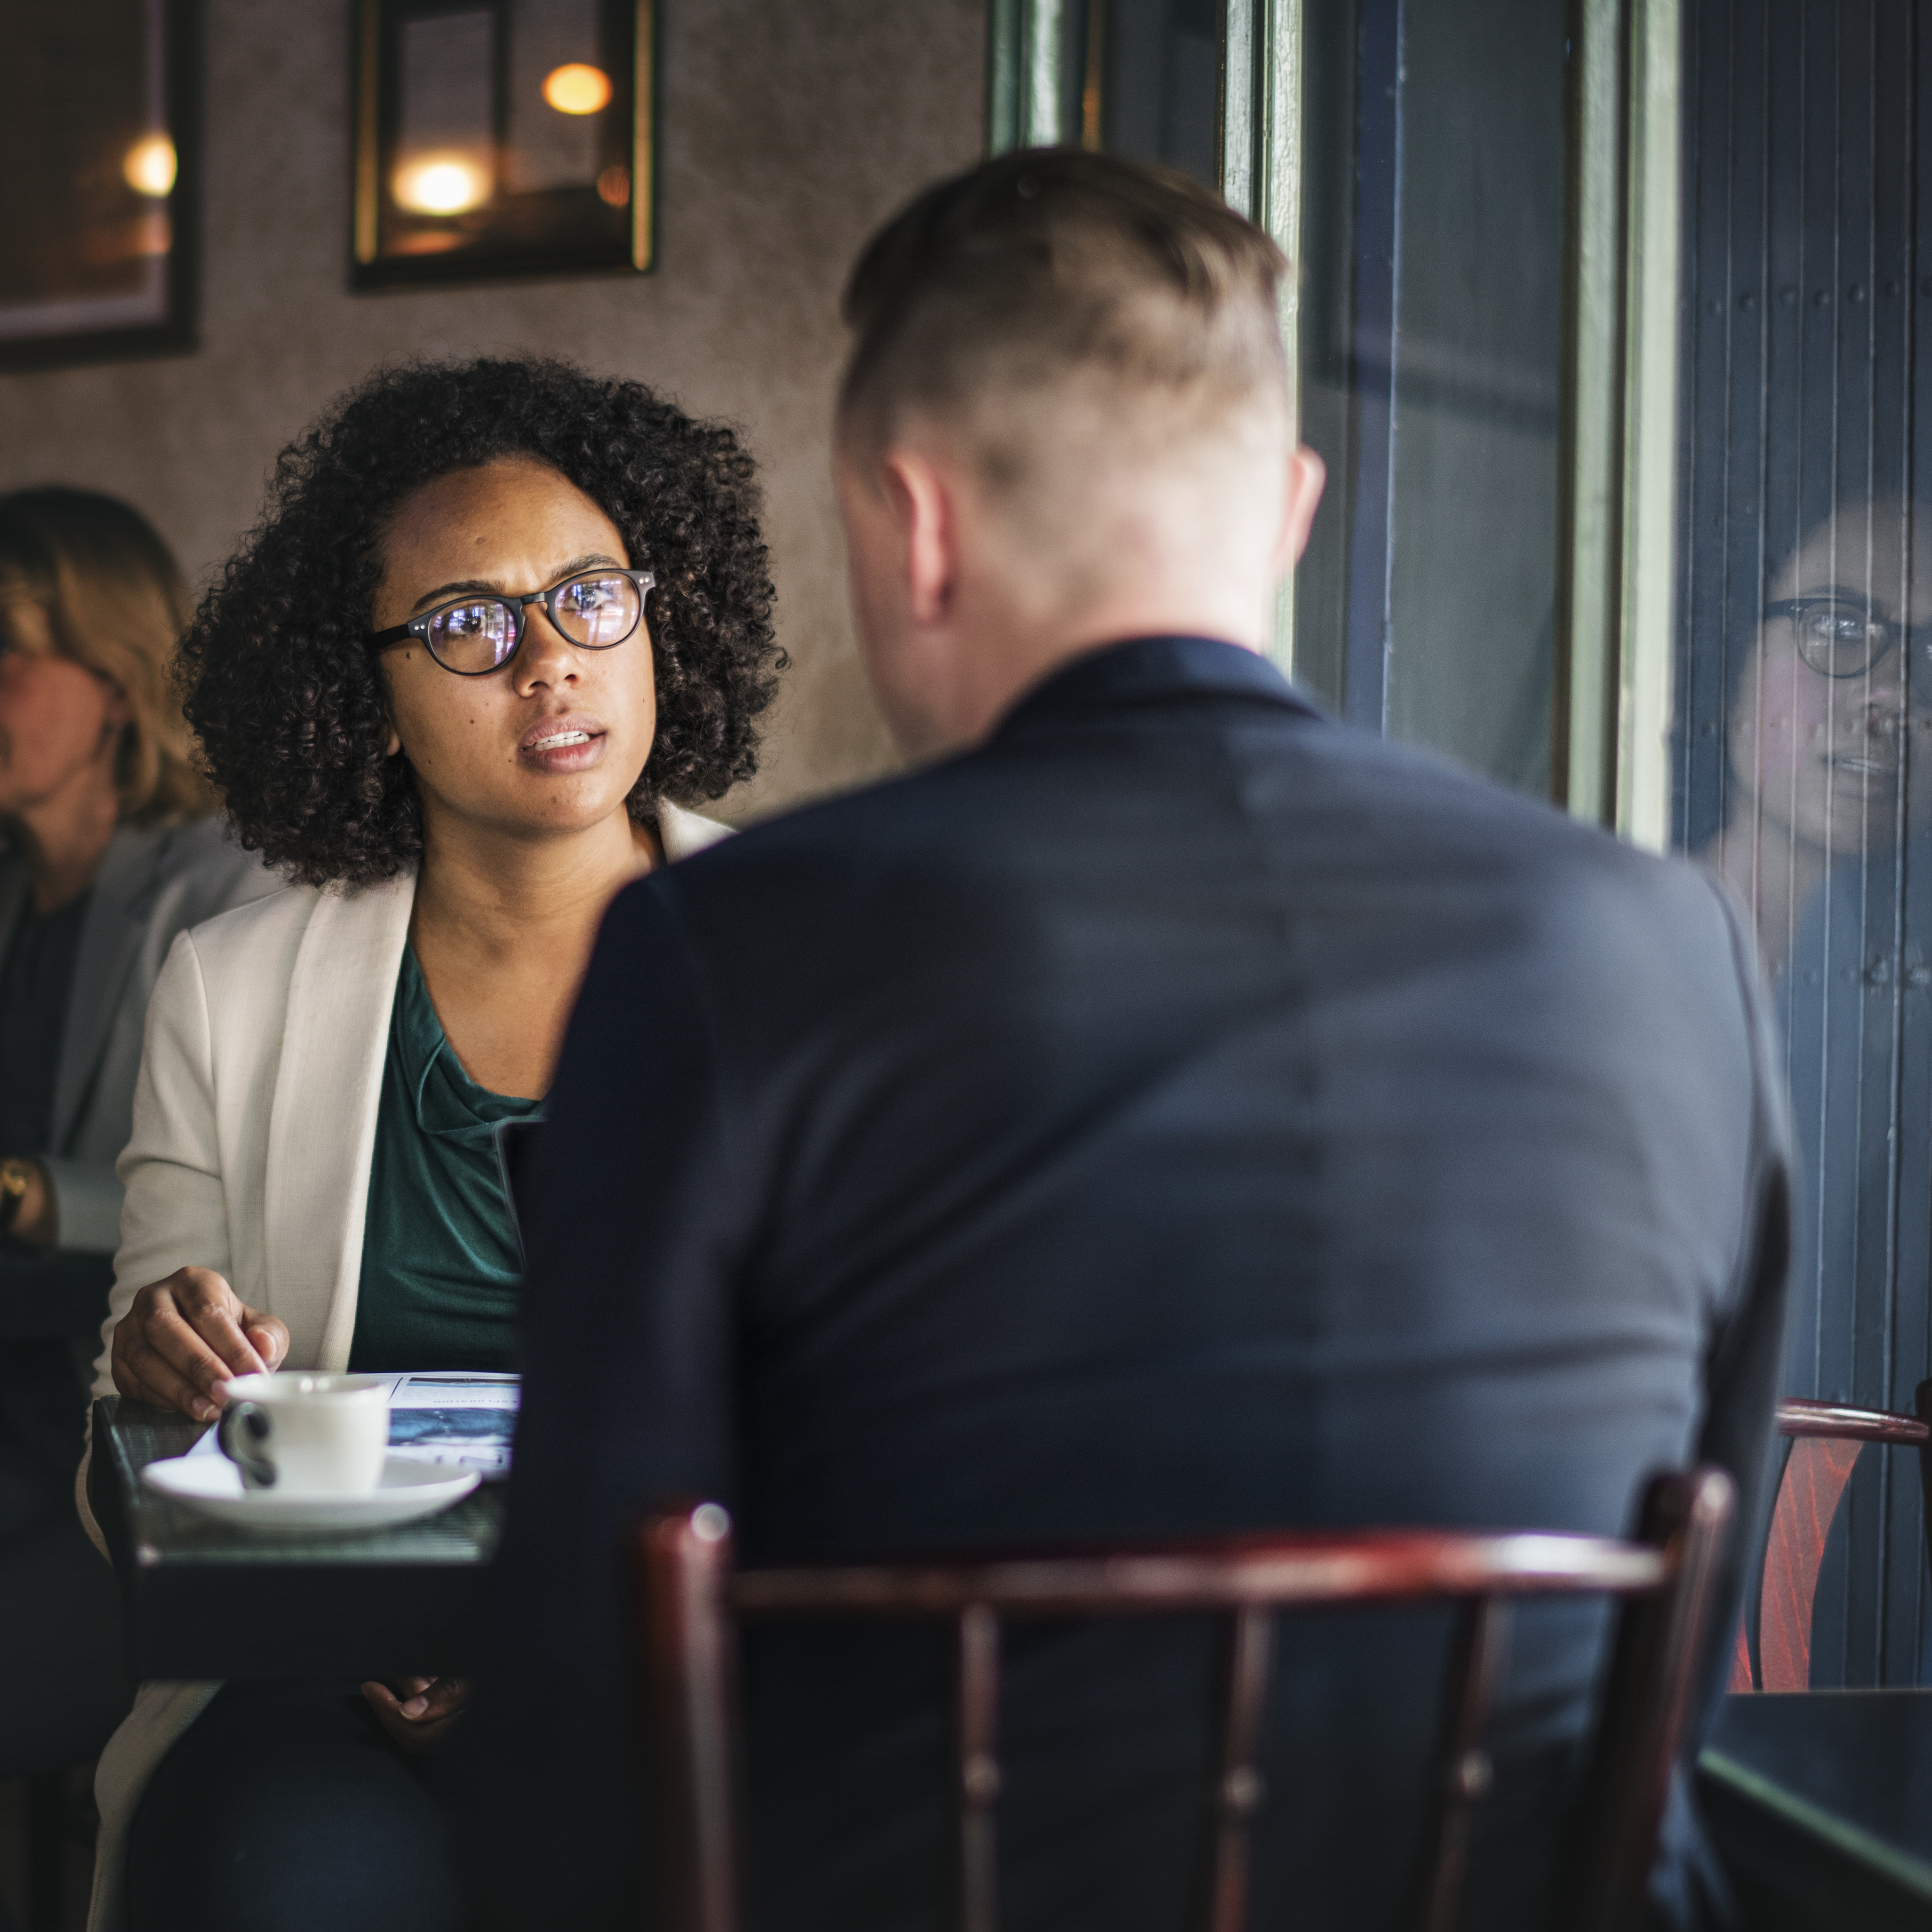
african, african american, afro, angry, arguing, argument, bad, beautiful, black, break, breakfast, business, businessman, businesswoman, busy, cafe, casual, coffee, coffee cup, coffee shop, couple, date, dating, debating, discussing, discussion, excited, glasses, global, lunch break, man, meeting, morning meeting, optimistic, out of office, partner, phone, pretty, suit, talking, unethical, unfair, upset, woman, event, fun, official, vision care